Henry Franklin Severens

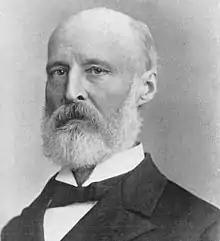
From 1897's "Bench and Bar of Michigan"

Henry Franklin Severens (May 11, 1835 – June 8, 1923) was a United States circuit judge of the United States Court of Appeals for the Sixth Circuit and the United States Circuit Courts for the Sixth Circuit and previously was a United States district judge of the United States District Court for the Western District of Michigan.